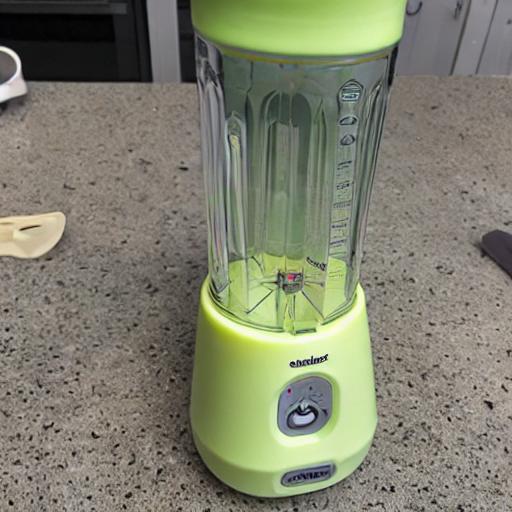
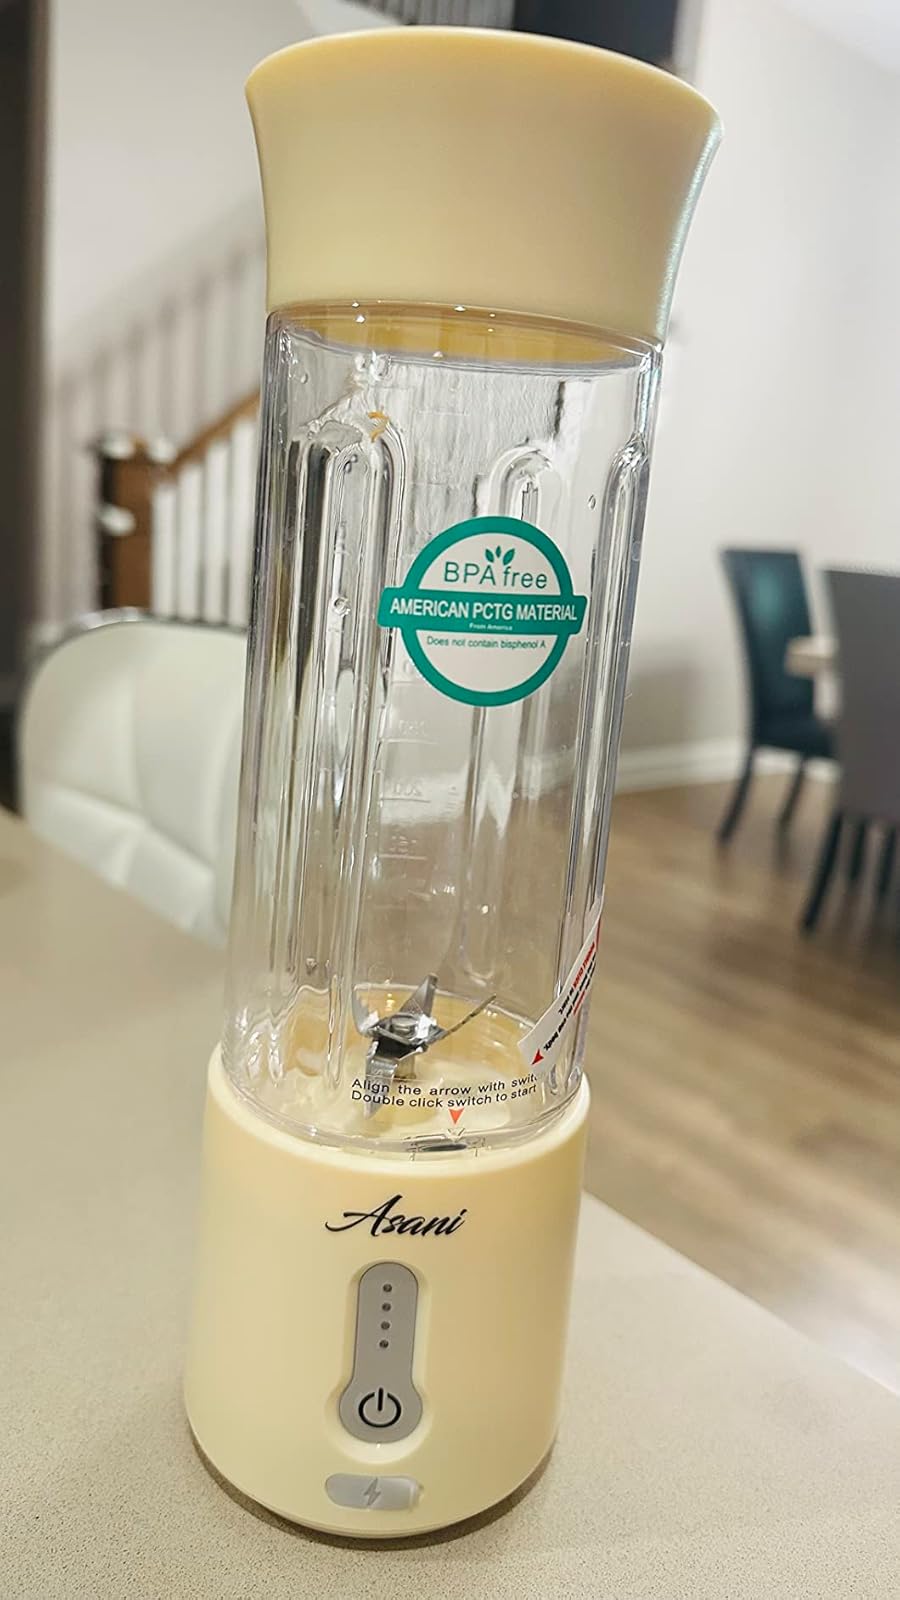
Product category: items_blender
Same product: no